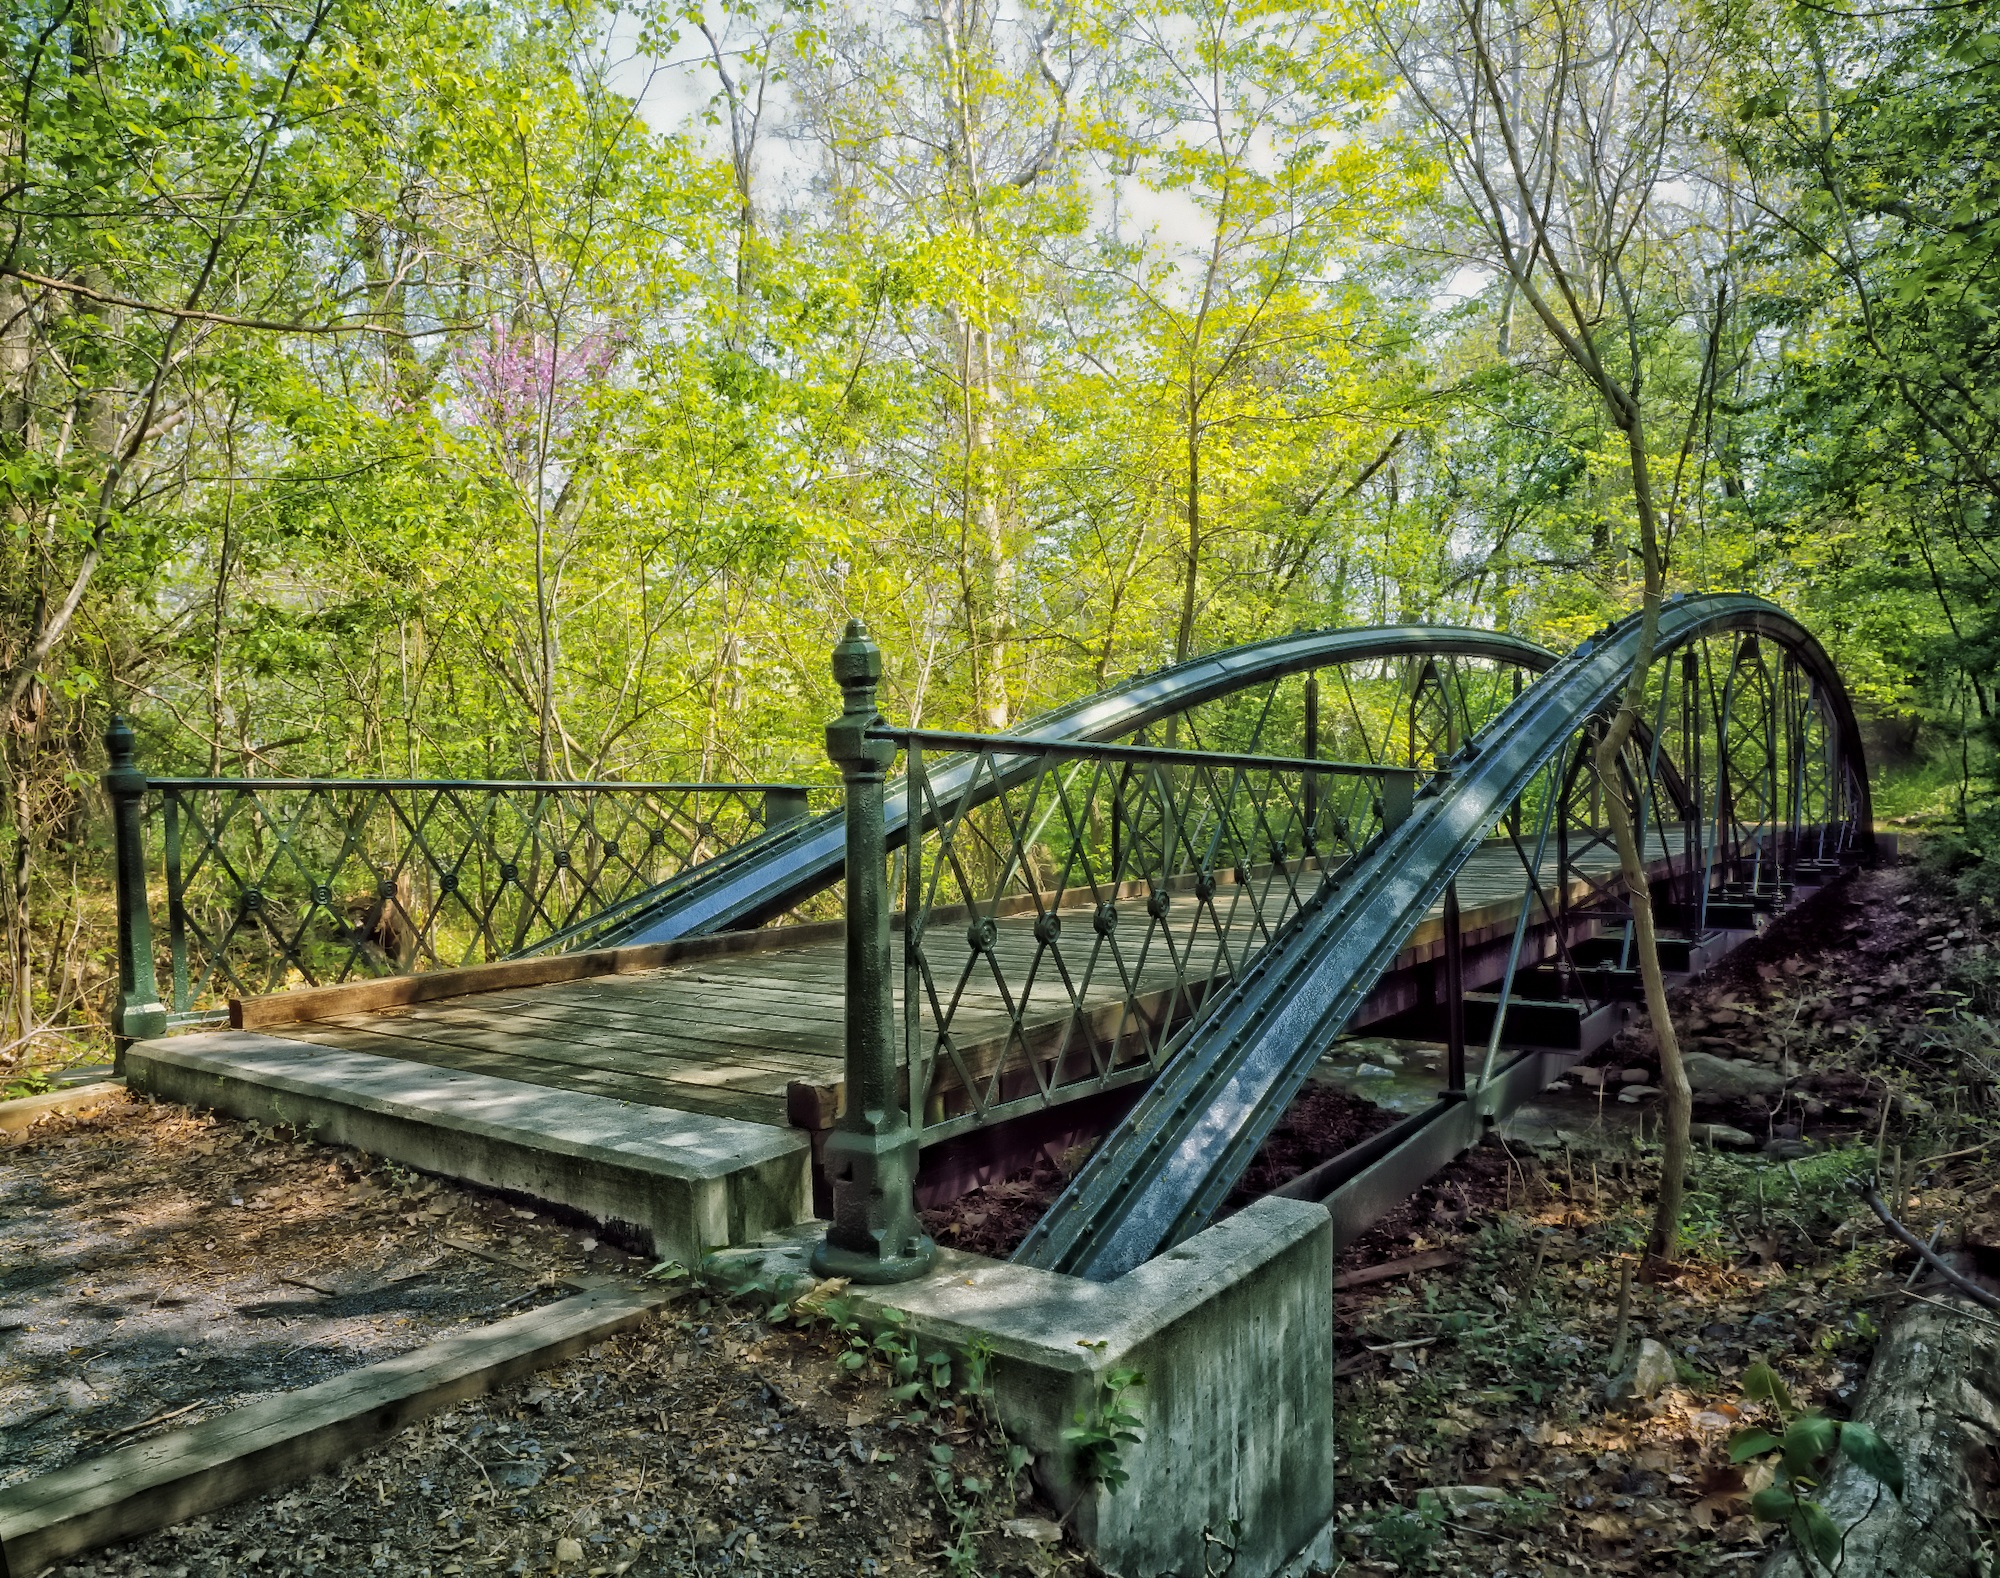
nature, forest, architecture, bridge, country, rural, landmark, historic, trees, outside, hdr, playground, woodland, maryland, outdoor play equipment, abandoned road